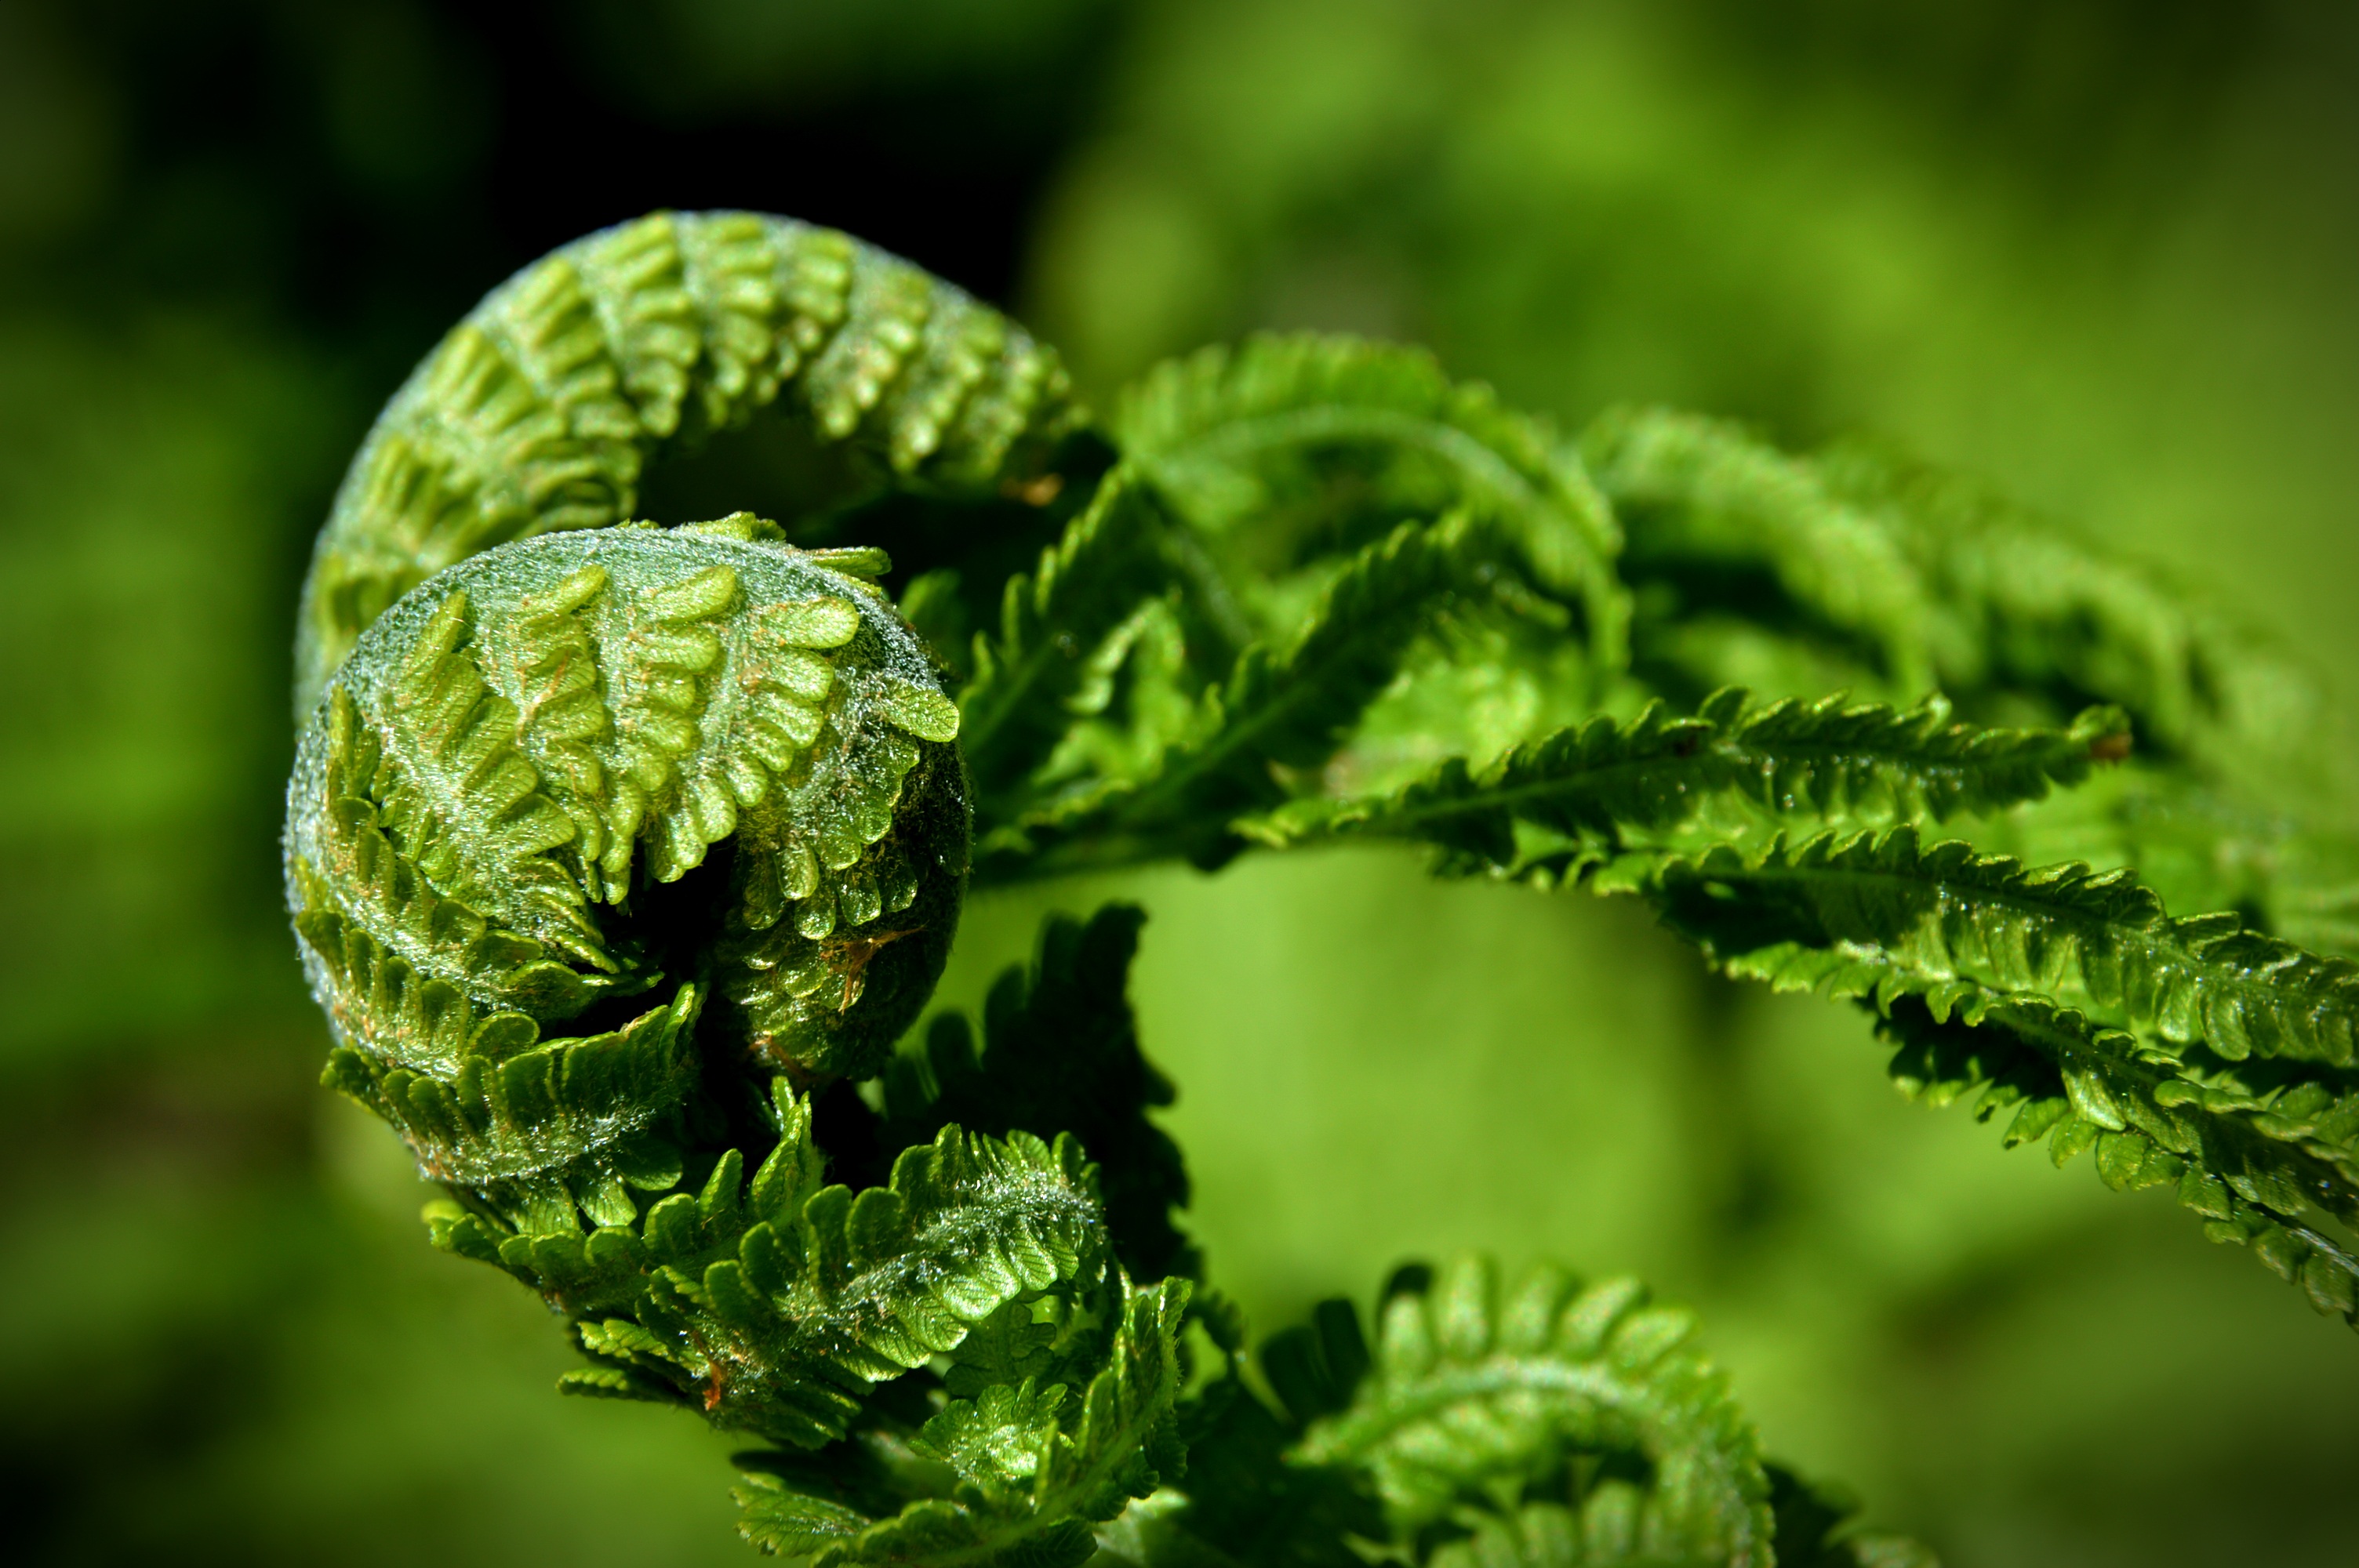
nature, branch, plant, leaf, flower, green, botany, flora, fern, close up, macro photography, plant stem, land plant, ferns and horsetails, vascular plant, ostrich fern, fiddlehead fern